Turon, Kansas

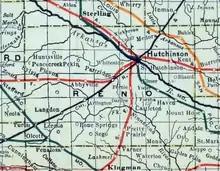
1915 railroad map of Reno County

In 1887, the Chicago, Kansas and Nebraska Railway built a main line from Herington through Turon to Pratt. In 1888, this line was extended to Liberal. Later, it was extended to Tucumcari, New Mexico and El Paso, Texas. It foreclosed in 1891 and taken over by Chicago, Rock Island and Pacific Railway, which shut down in 1980 and reorganized as Oklahoma, Kansas and Texas Railroad, merged in 1988 with Missouri Pacific Railroad, merged in 1997 with Union Pacific Railroad. Most locals still refer to this railroad as the "Rock Island".